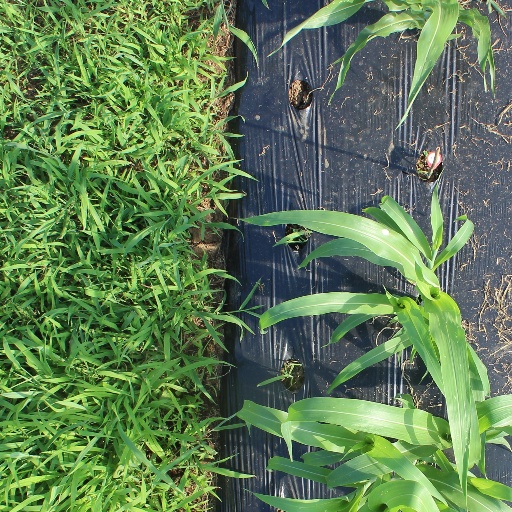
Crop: sorghum